Uncle Joe Shannon

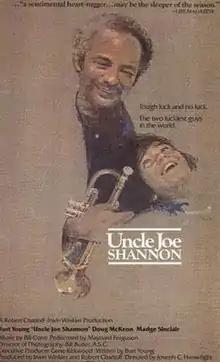
Theatrical release poster

Uncle Joe Shannon is a 1978 American drama film directed by Joseph Hanwright and written by Burt Young, who also stars. The film was produced by Robert Chartoff and Irwin Winkler and distributed by United Artists.